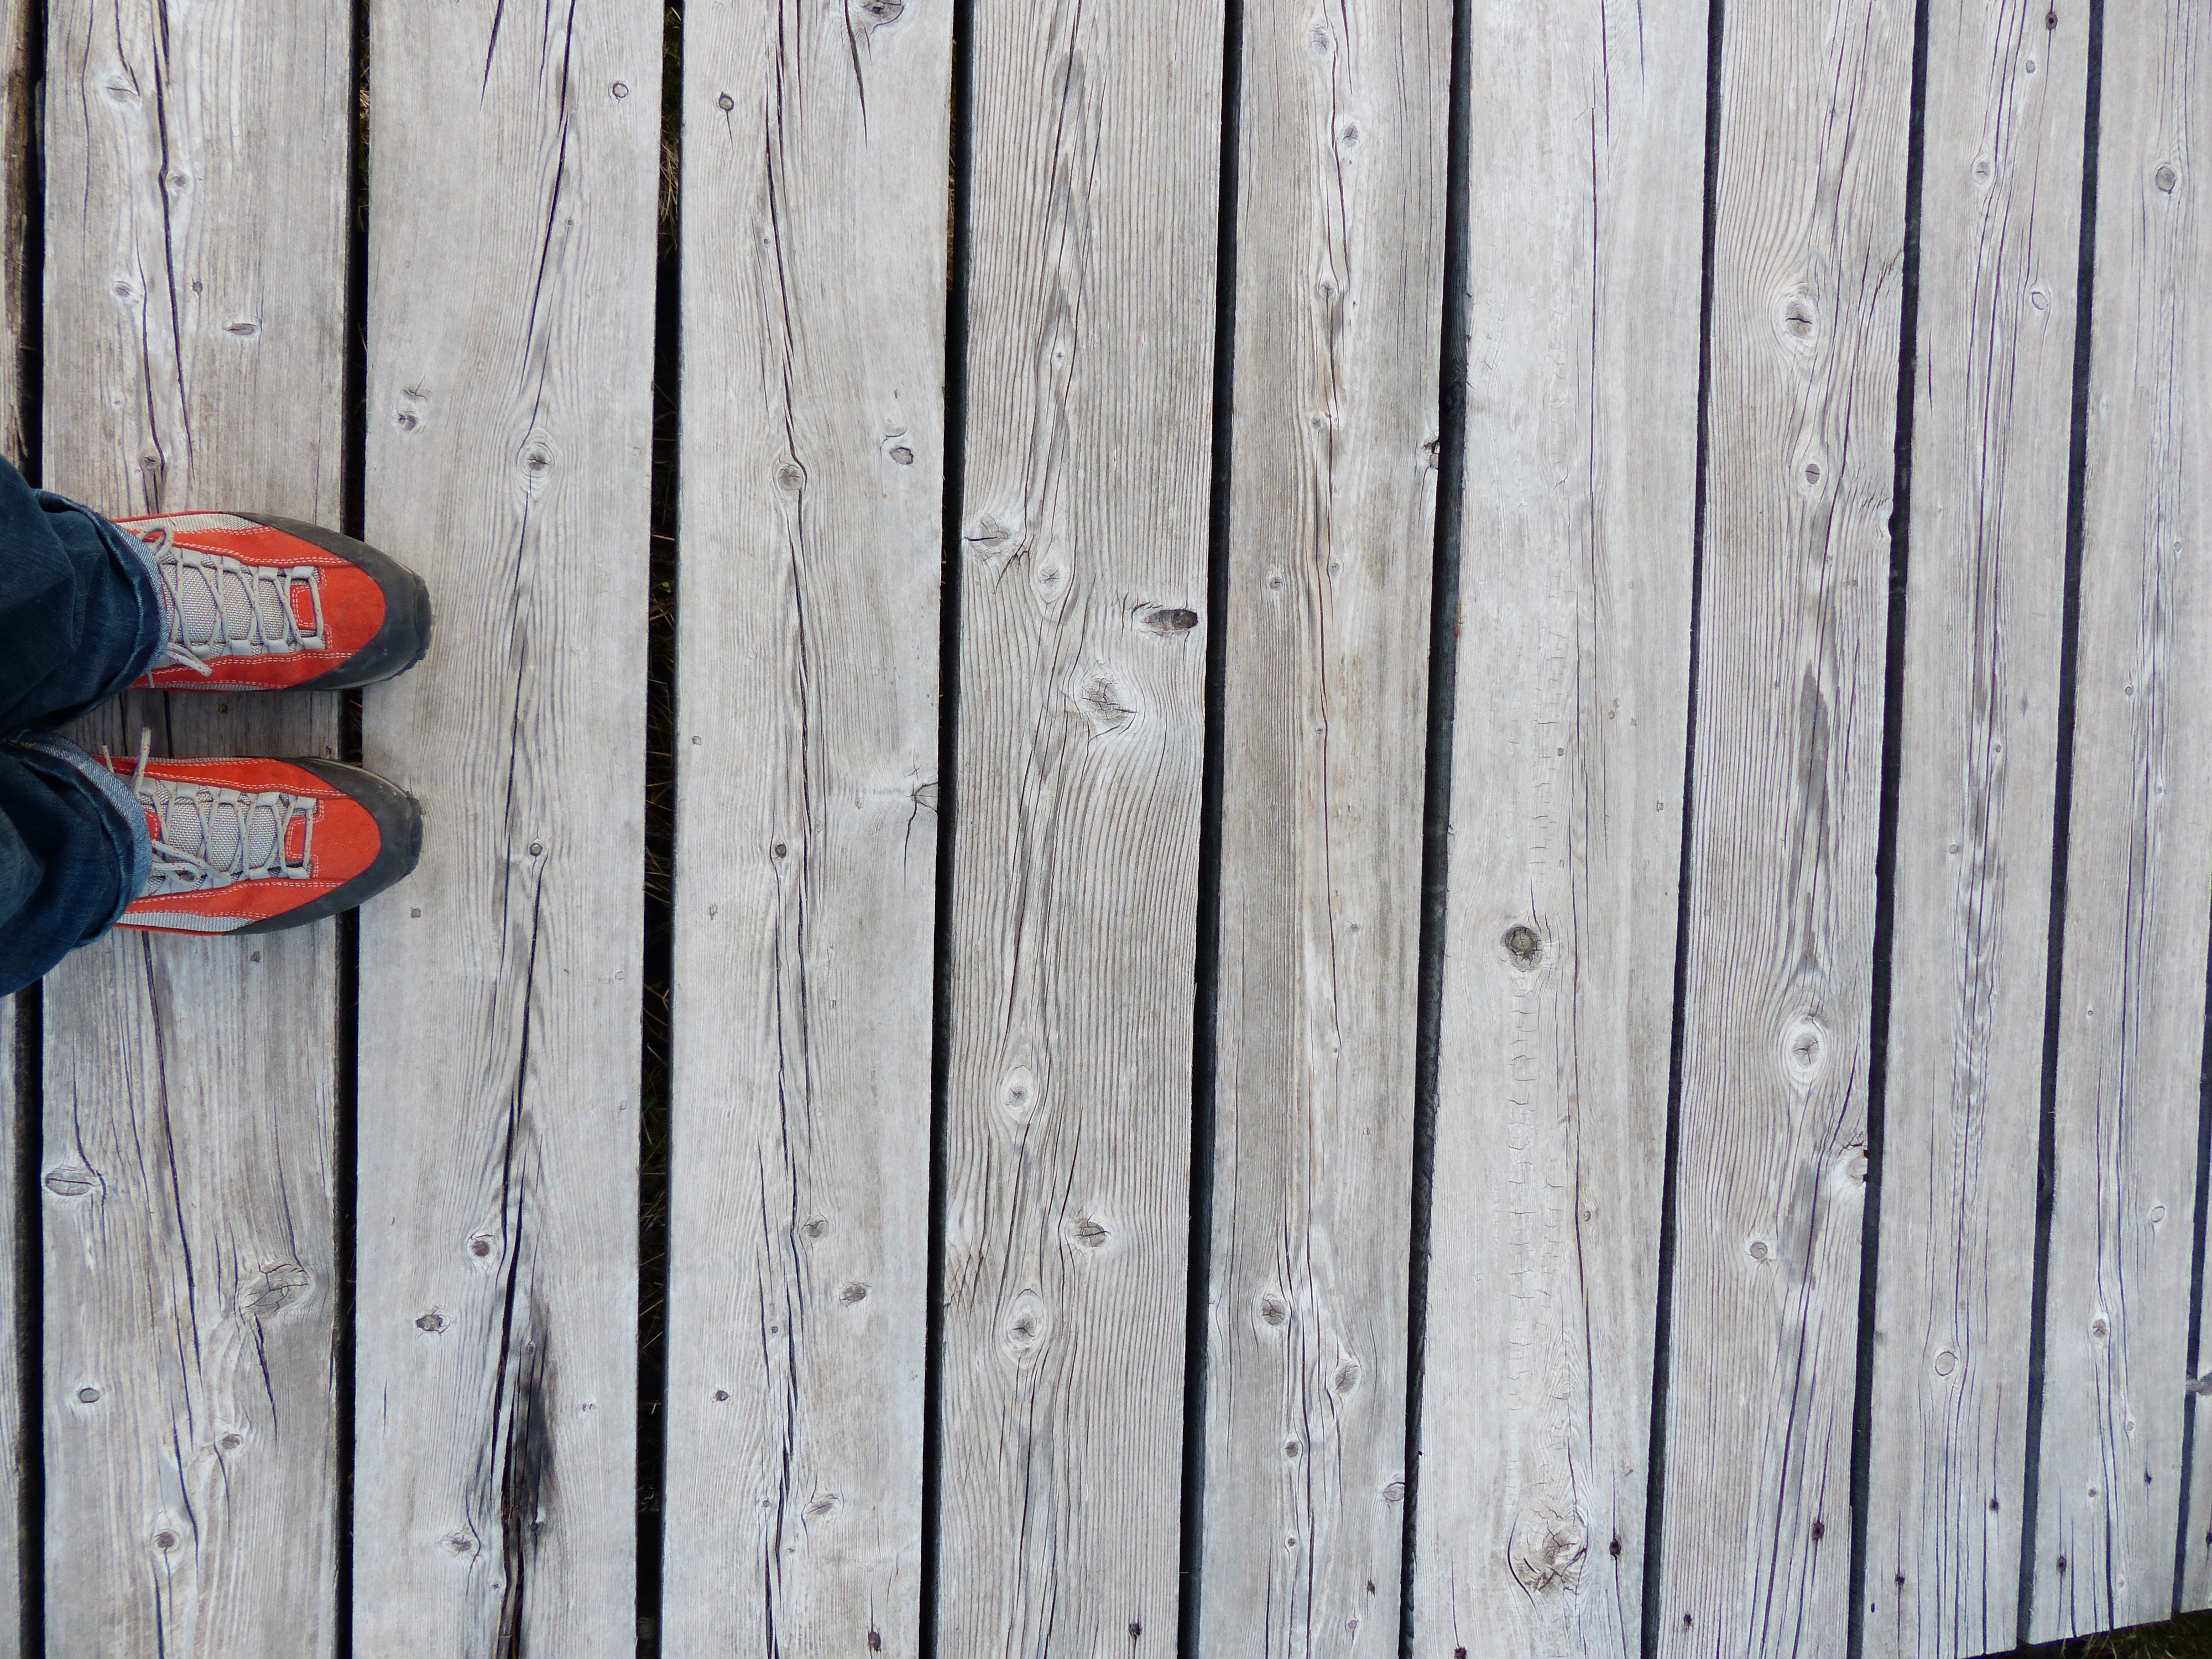
fence, wood, trail, plank, floor, feet, wall, web, line, blue, shoes, boards, away, wooden track, outdoor structure